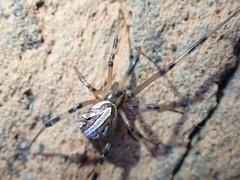
Species: Lactrodectus_hesperus